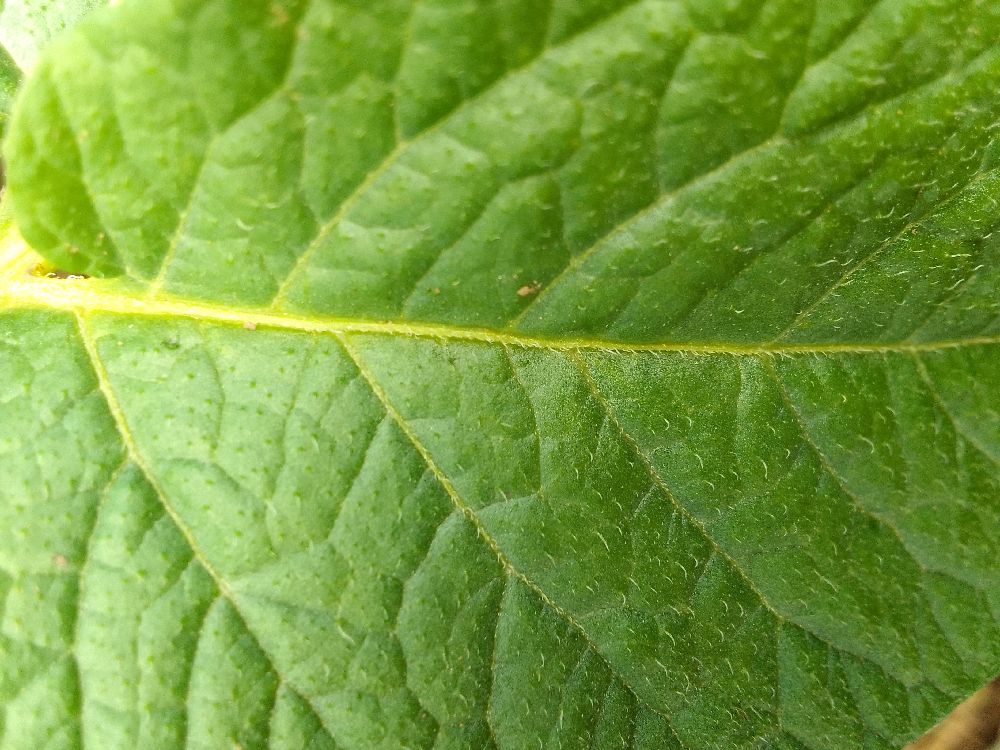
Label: Healthy